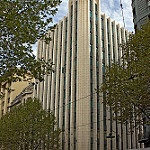
Label: non_damage_buildings_street